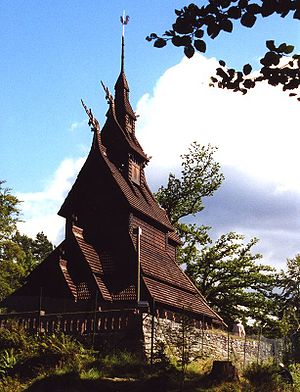
Fantoft stavkirke
Fantoft stavkirke er en stavkirke i Fana bydel i Bergen. Den er en rekonstruktion af den forrige kirke som nedbrændte i 1992.